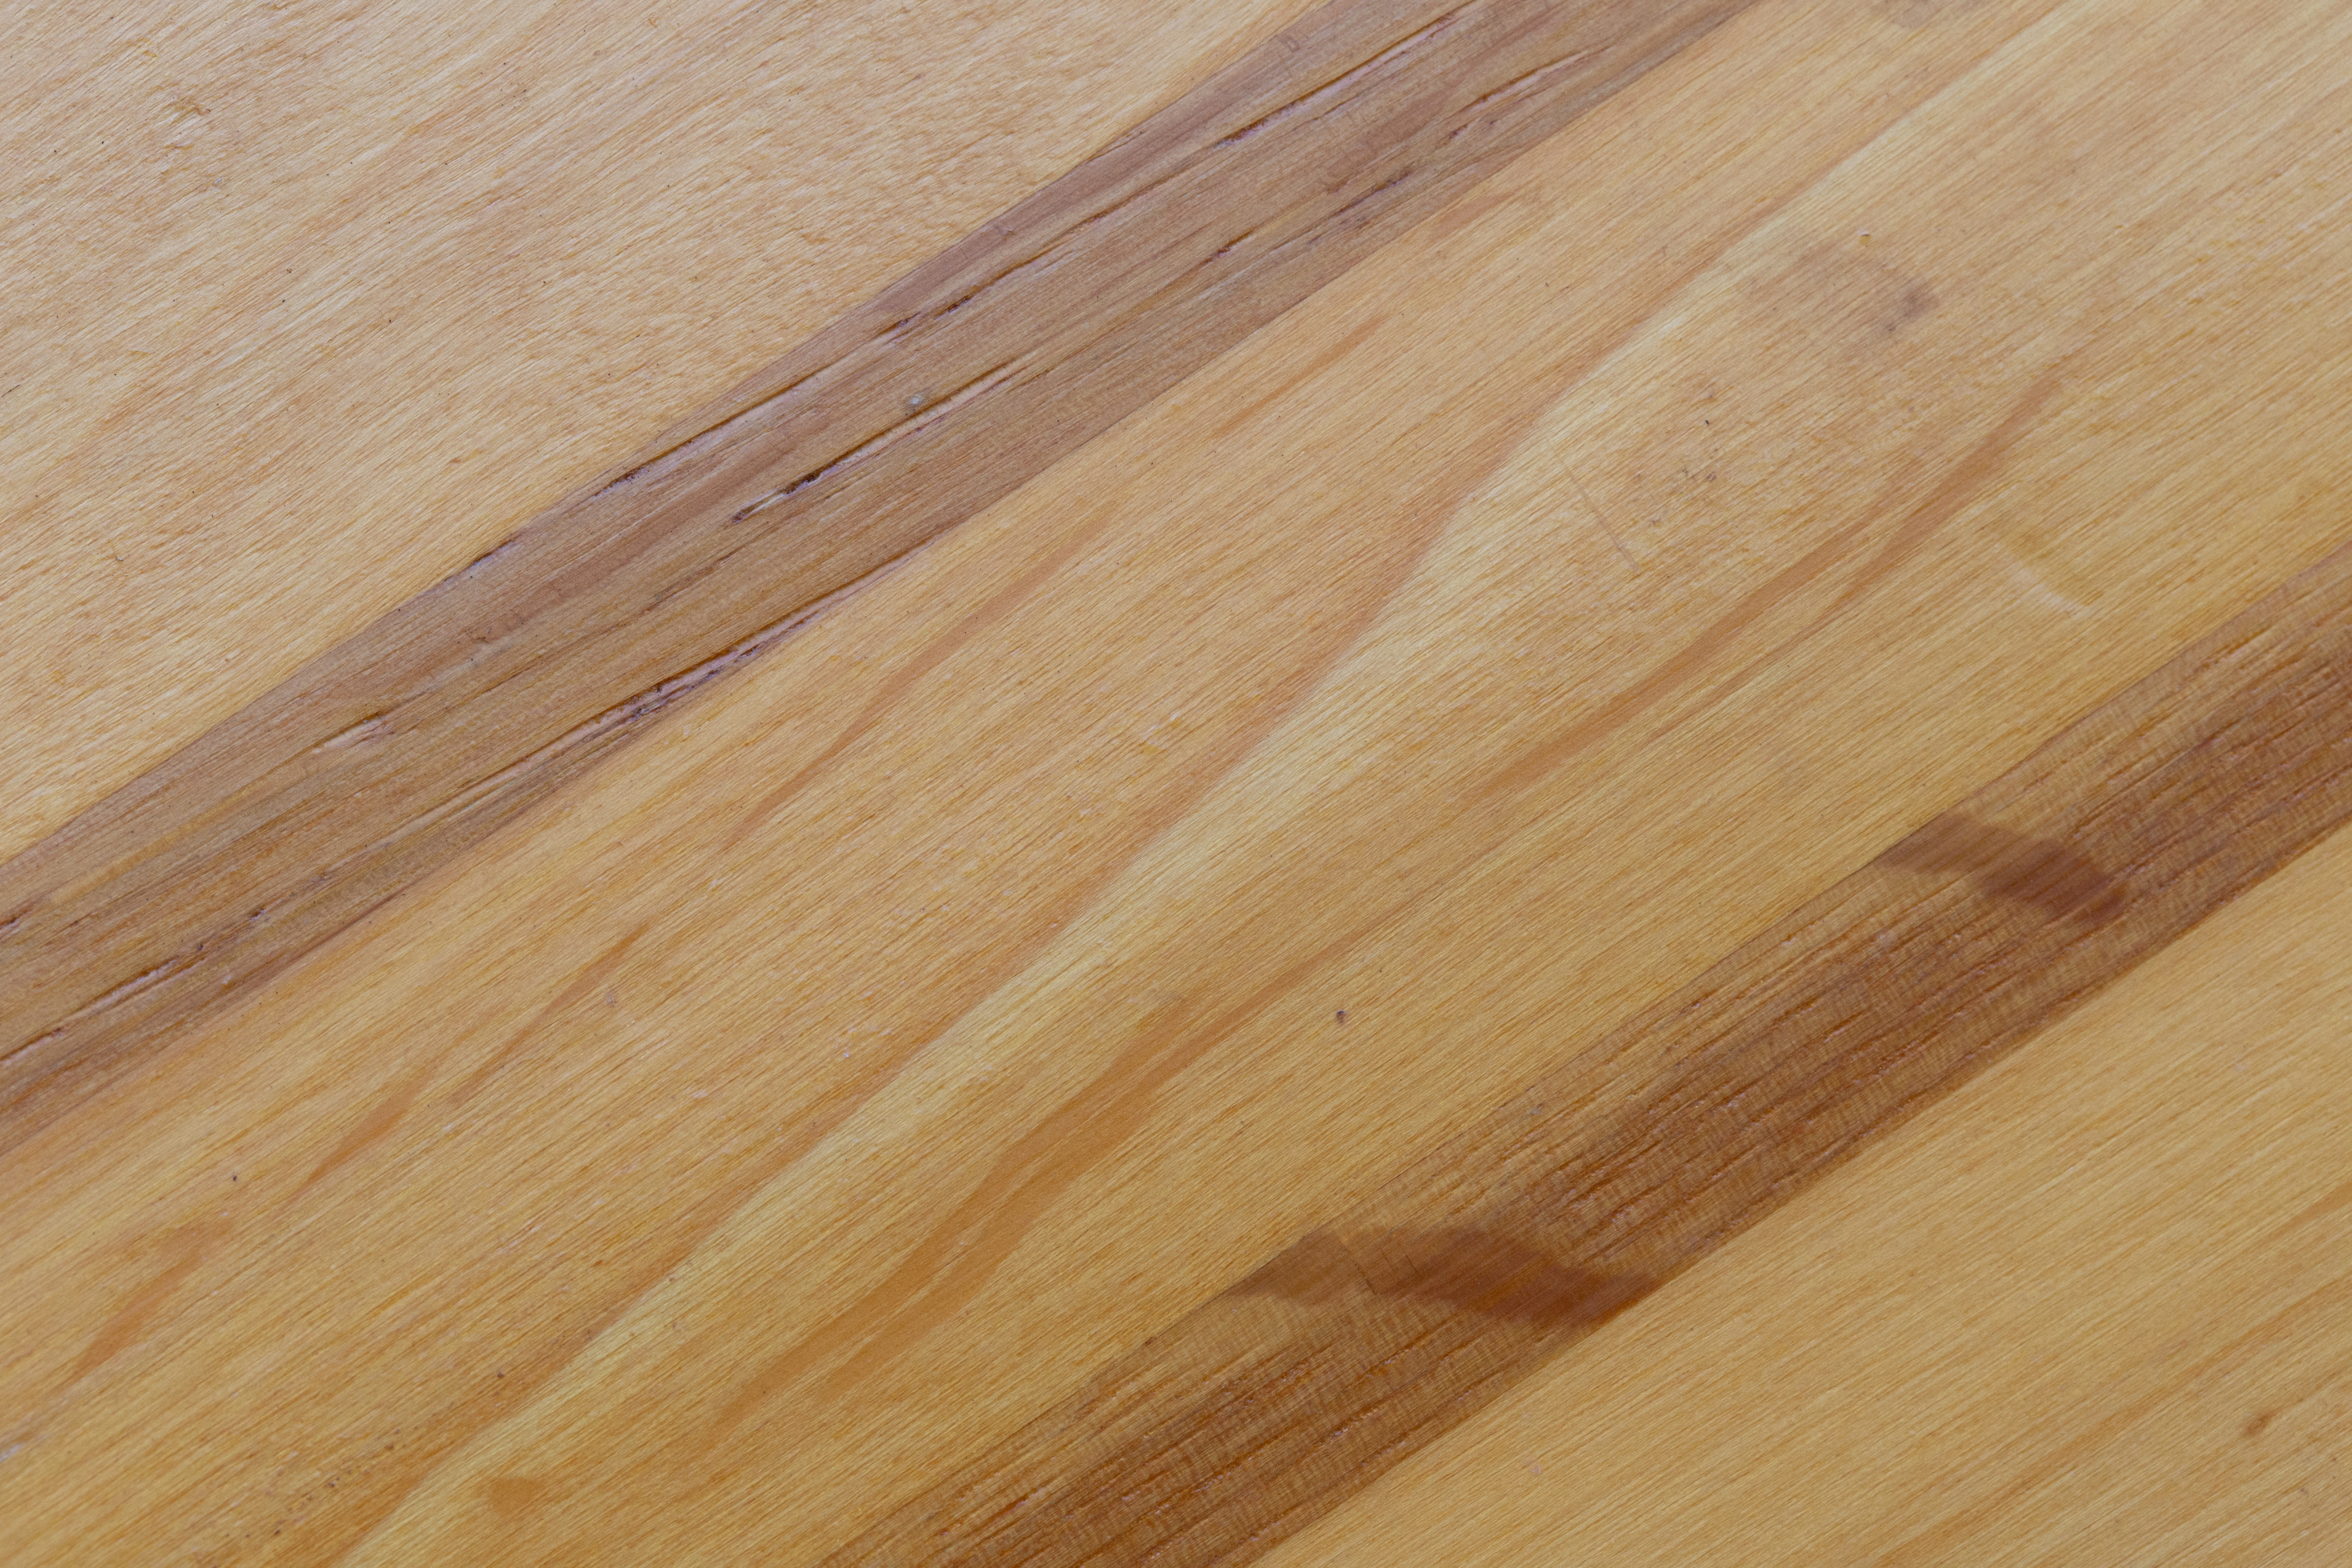
wood, laminate flooring, wood flooring, hardwood, flooring, floor, wood stain, plywood, brown, caramel color, lumber, varnish, beige, plank